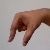
The image shows a hand gesture representing the letter 'Q' in Indian Sign Language.